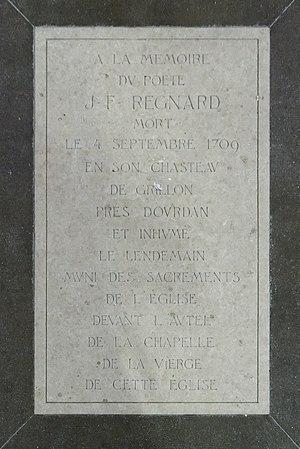
Plaque en mémoire de Jean-François Regnard, au pied de la chapelle de la Vierge de l'église Saint-Germain-d'Auxerre de Dourdan. Inscription
Jean-François Regnard, né le 7 février 1655 à Paris et mort le 4 septembre 1709 au château de Grillon à Dourdan, est un écrivain et dramaturge français.